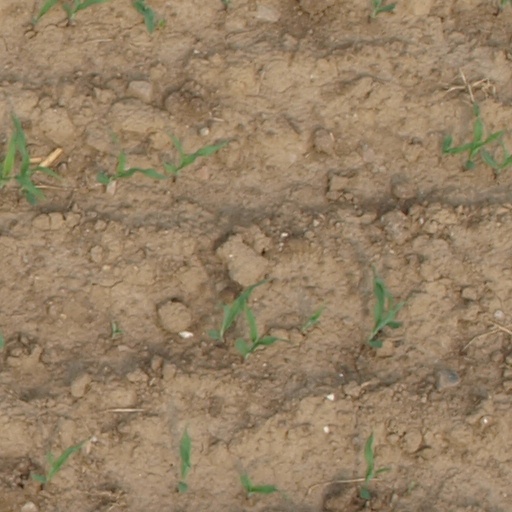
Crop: maize; corn